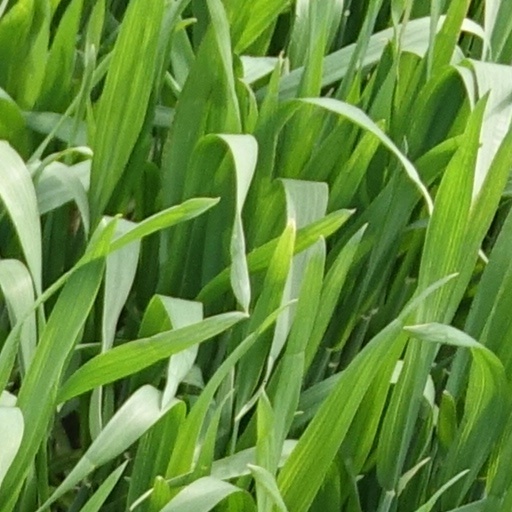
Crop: wheat